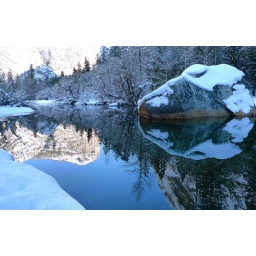
The rock in the lake